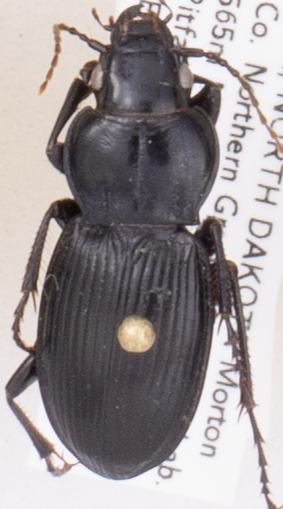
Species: Cyclotrachelus torvus
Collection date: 2019-05-28
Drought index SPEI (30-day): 1.052
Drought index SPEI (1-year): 1.526
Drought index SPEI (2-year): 0.71